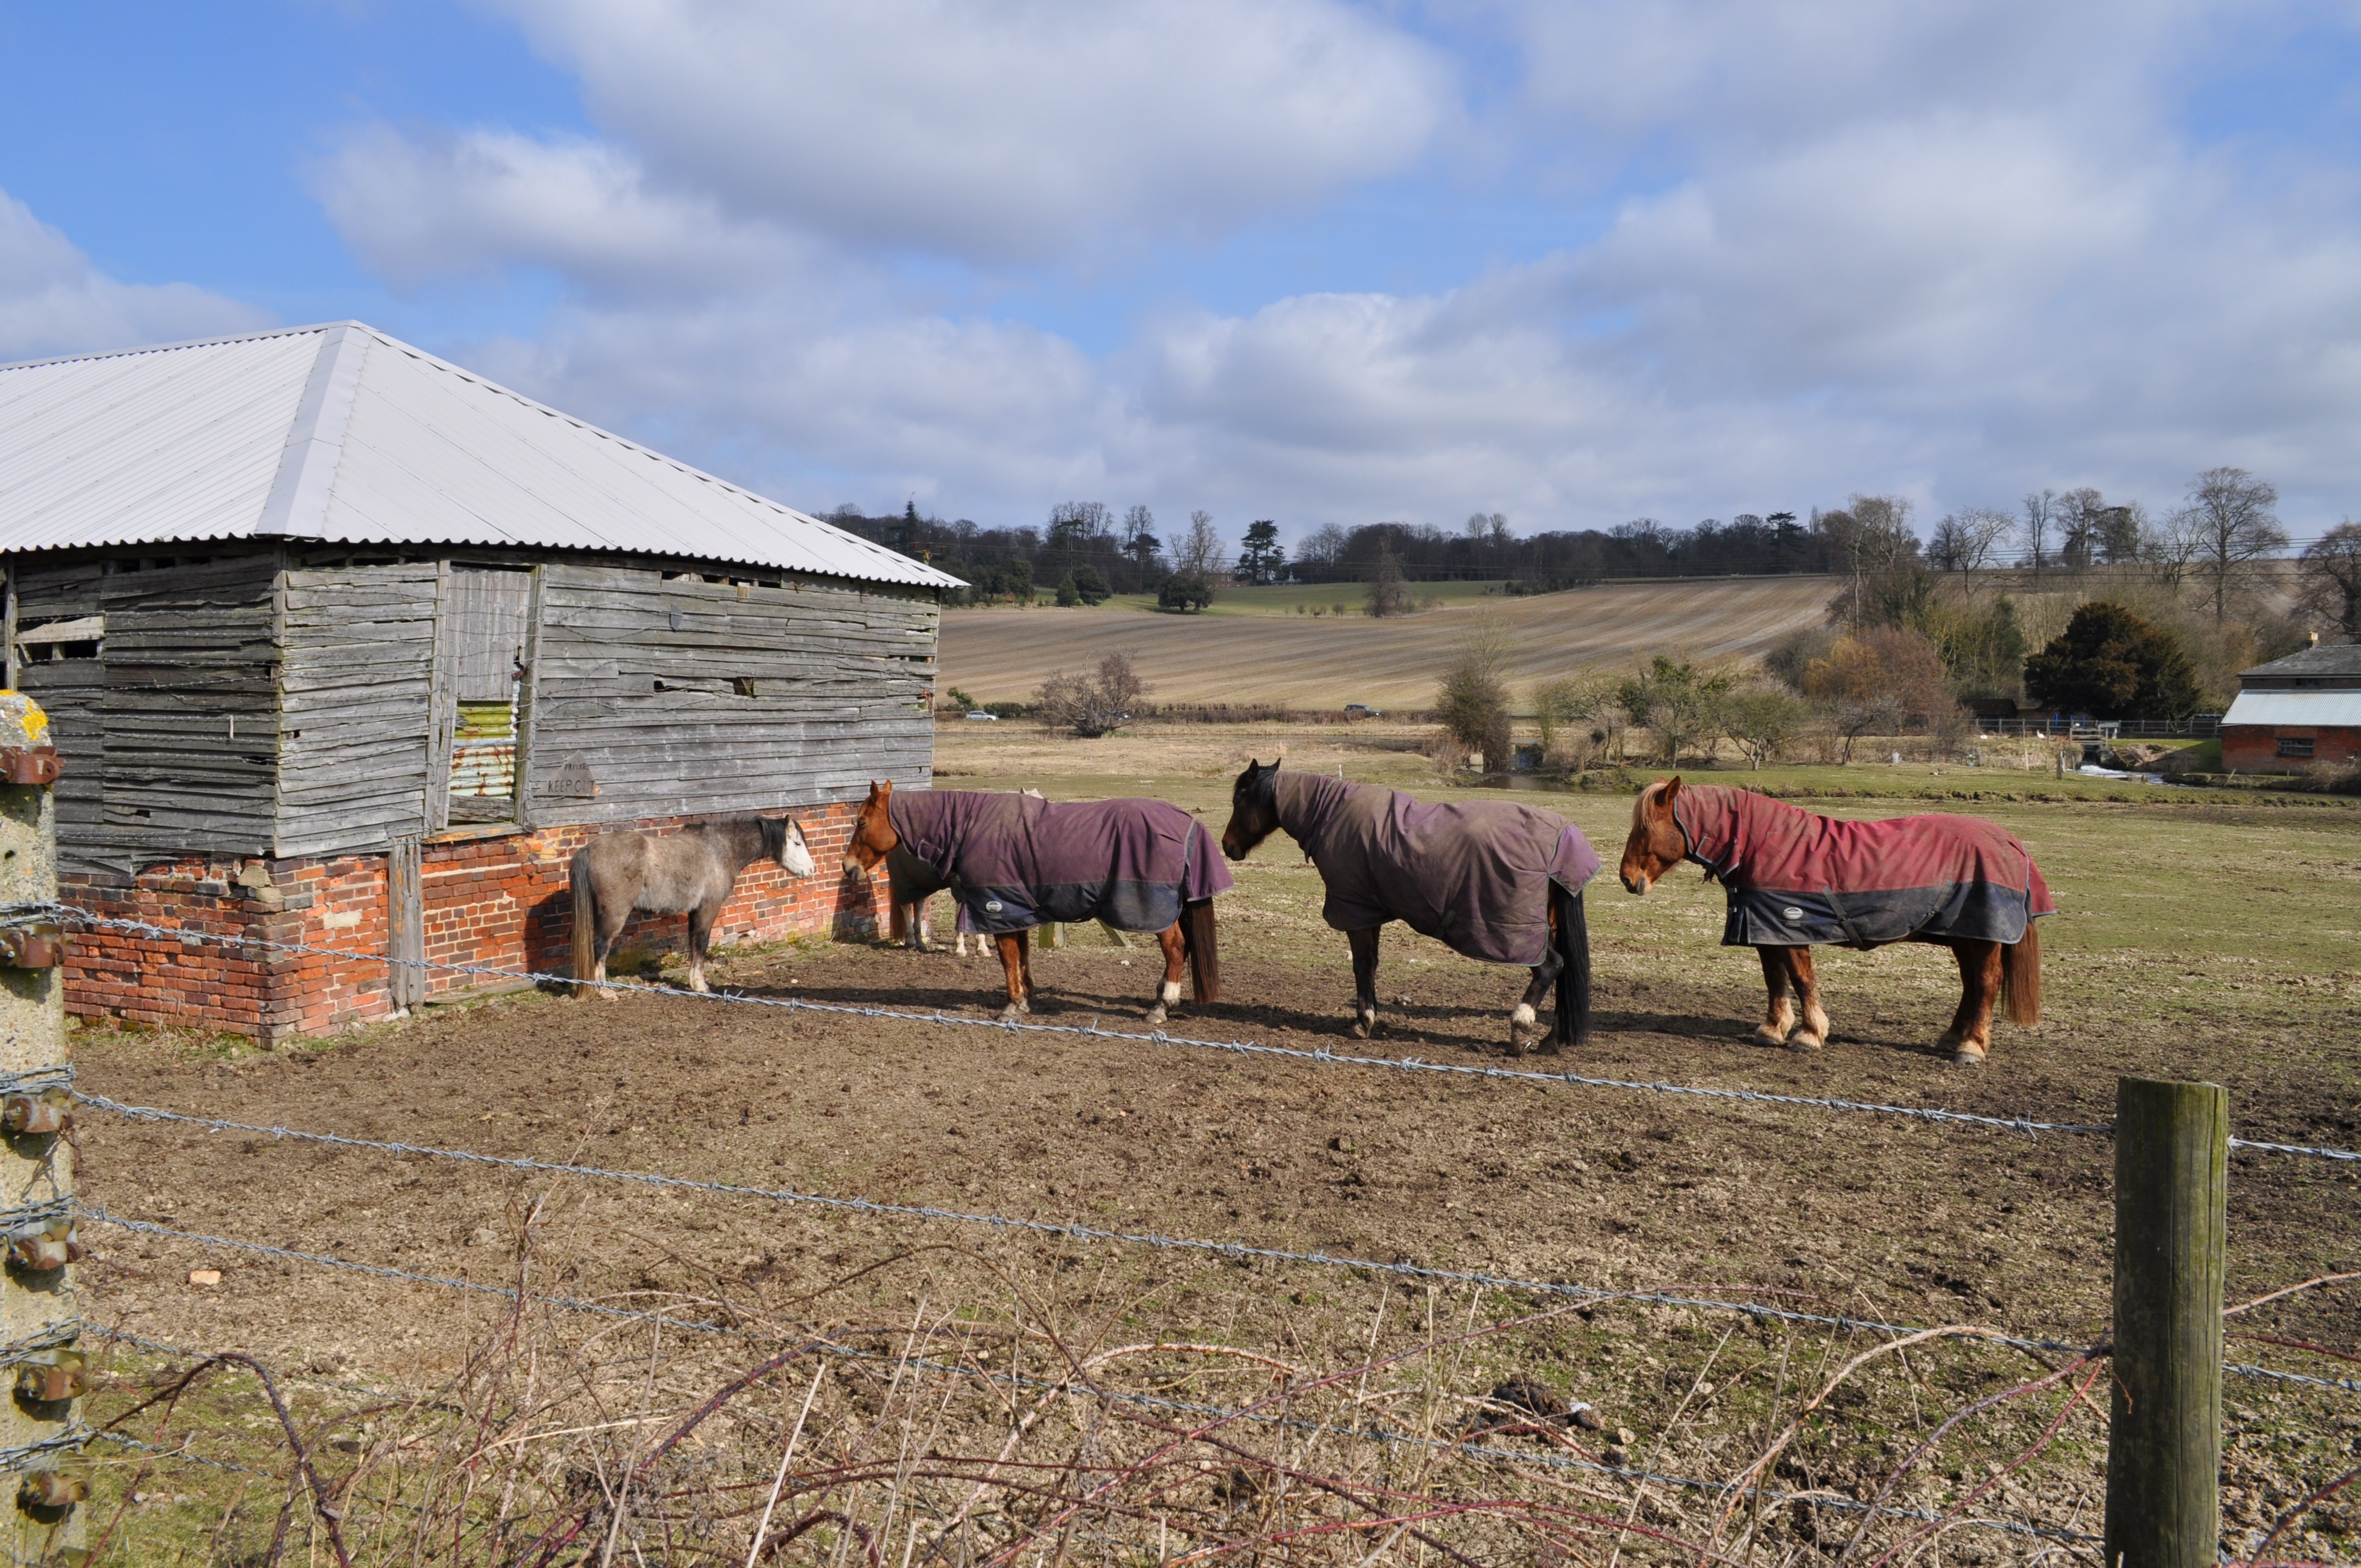
nature, field, farm, animal, herd, pasture, grazing, ranch, agriculture, rural area, the horse, cattle like mammal